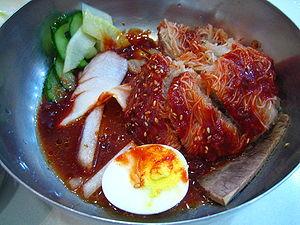
Le naegmyeon est une soupe traditionnelle nord-coréenne à base de nouilles faites de farine de sarrasin, de pomme de terre et de patate douce.